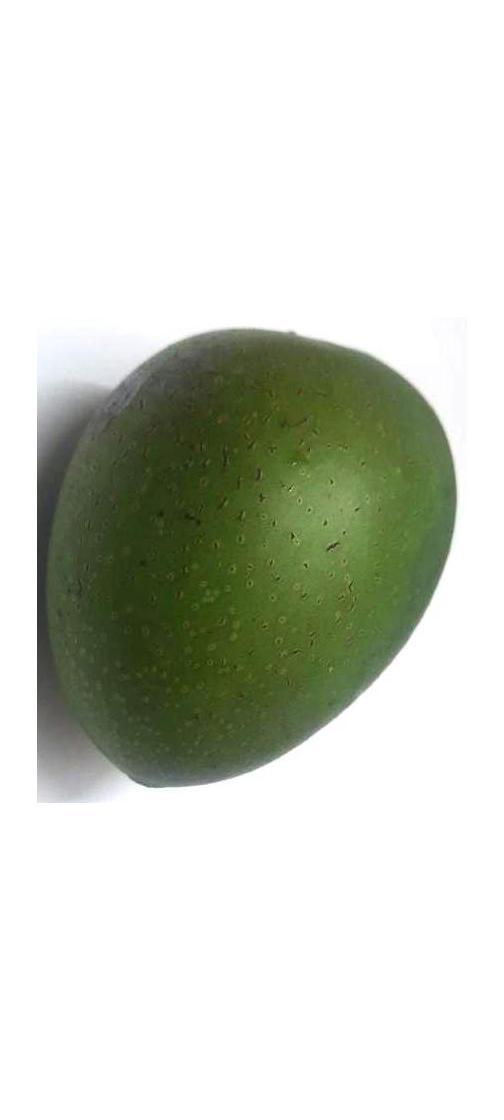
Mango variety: Ashshina Zhinuk